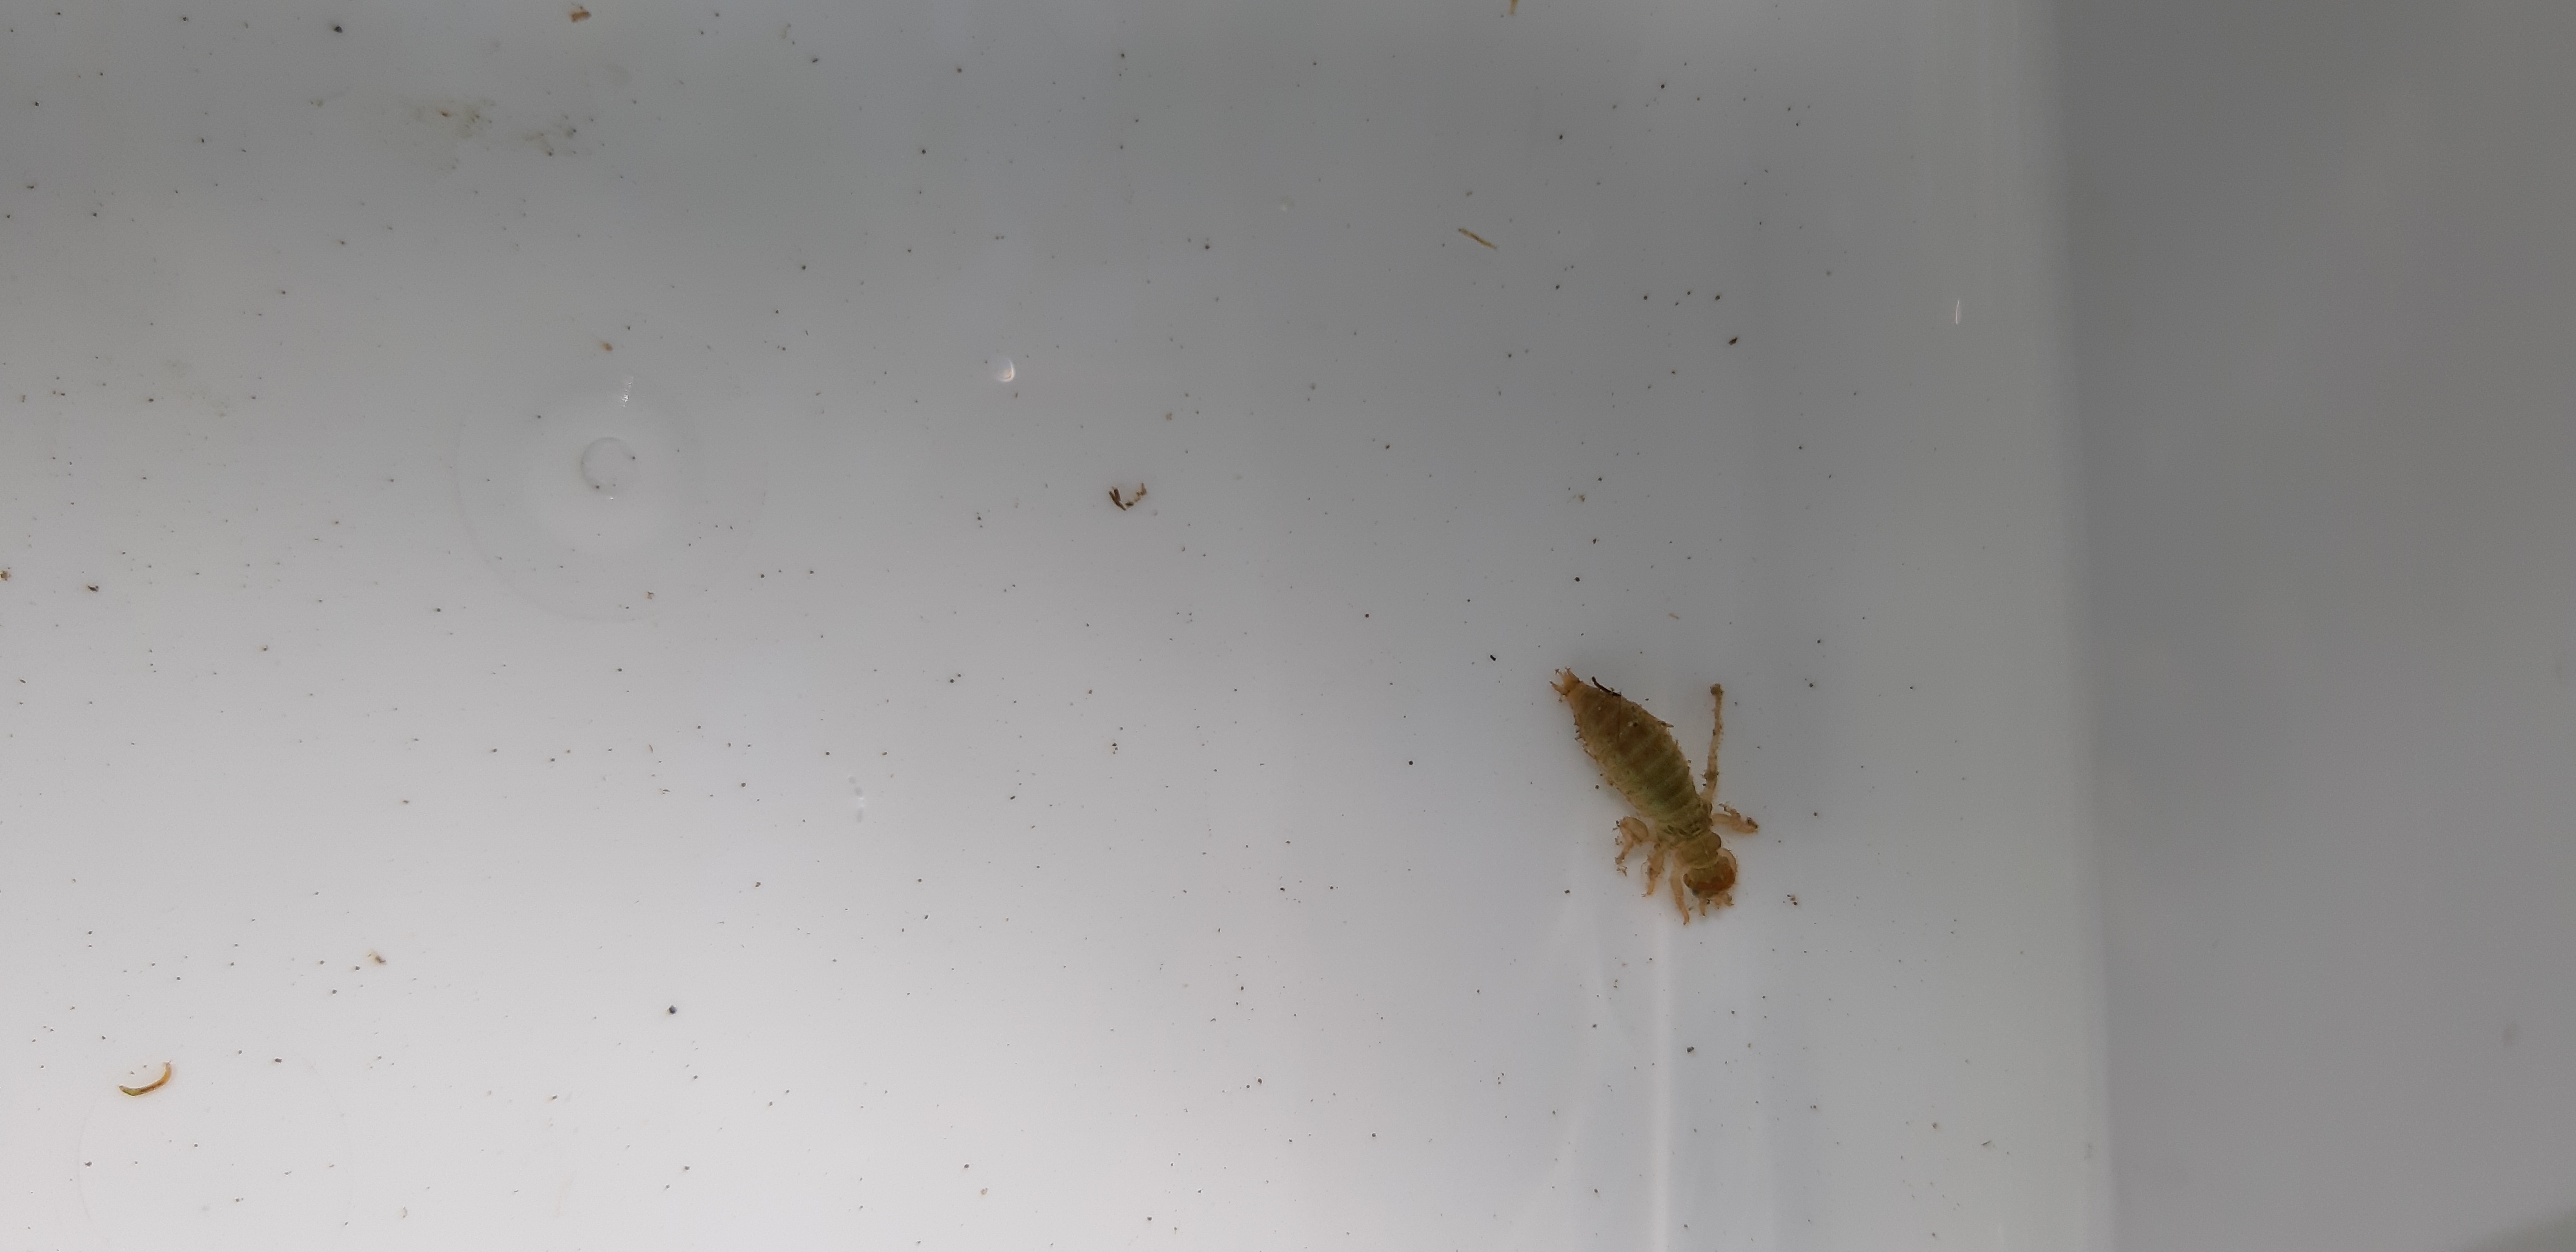
Macroinvertebrate group: dragonflies